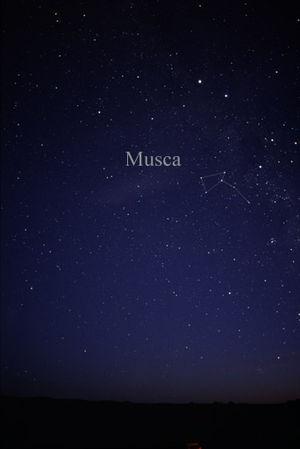
La Mouche est une petite constellation, l'une des plus au sud de la voûte céleste.